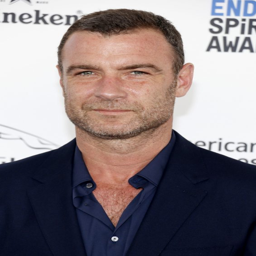
famous actors scheduled to appear in the next year